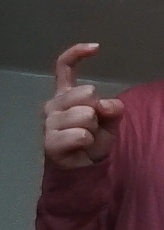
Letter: ra